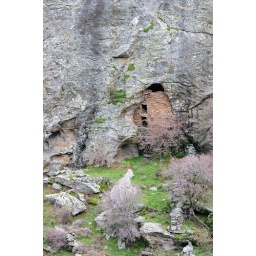
a stoned house in a cave under a big rock,which is used for a goat house